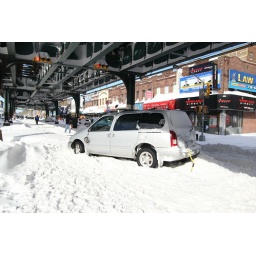
Abandoned car in the middle of the street on 86th and 19th